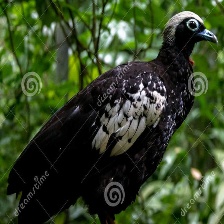
Species: BLUE THROATED PIPING GUAN
Scientific name: PIPILE CUMANENSIS